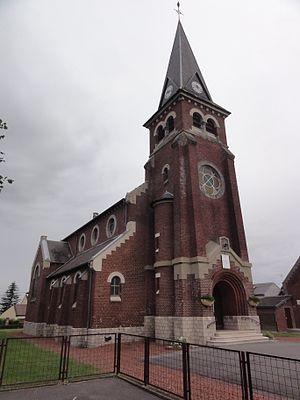
L'église Saint-Saulve d'Essigny-le-Grand est une église située à Essigny-le-Grand, en France.